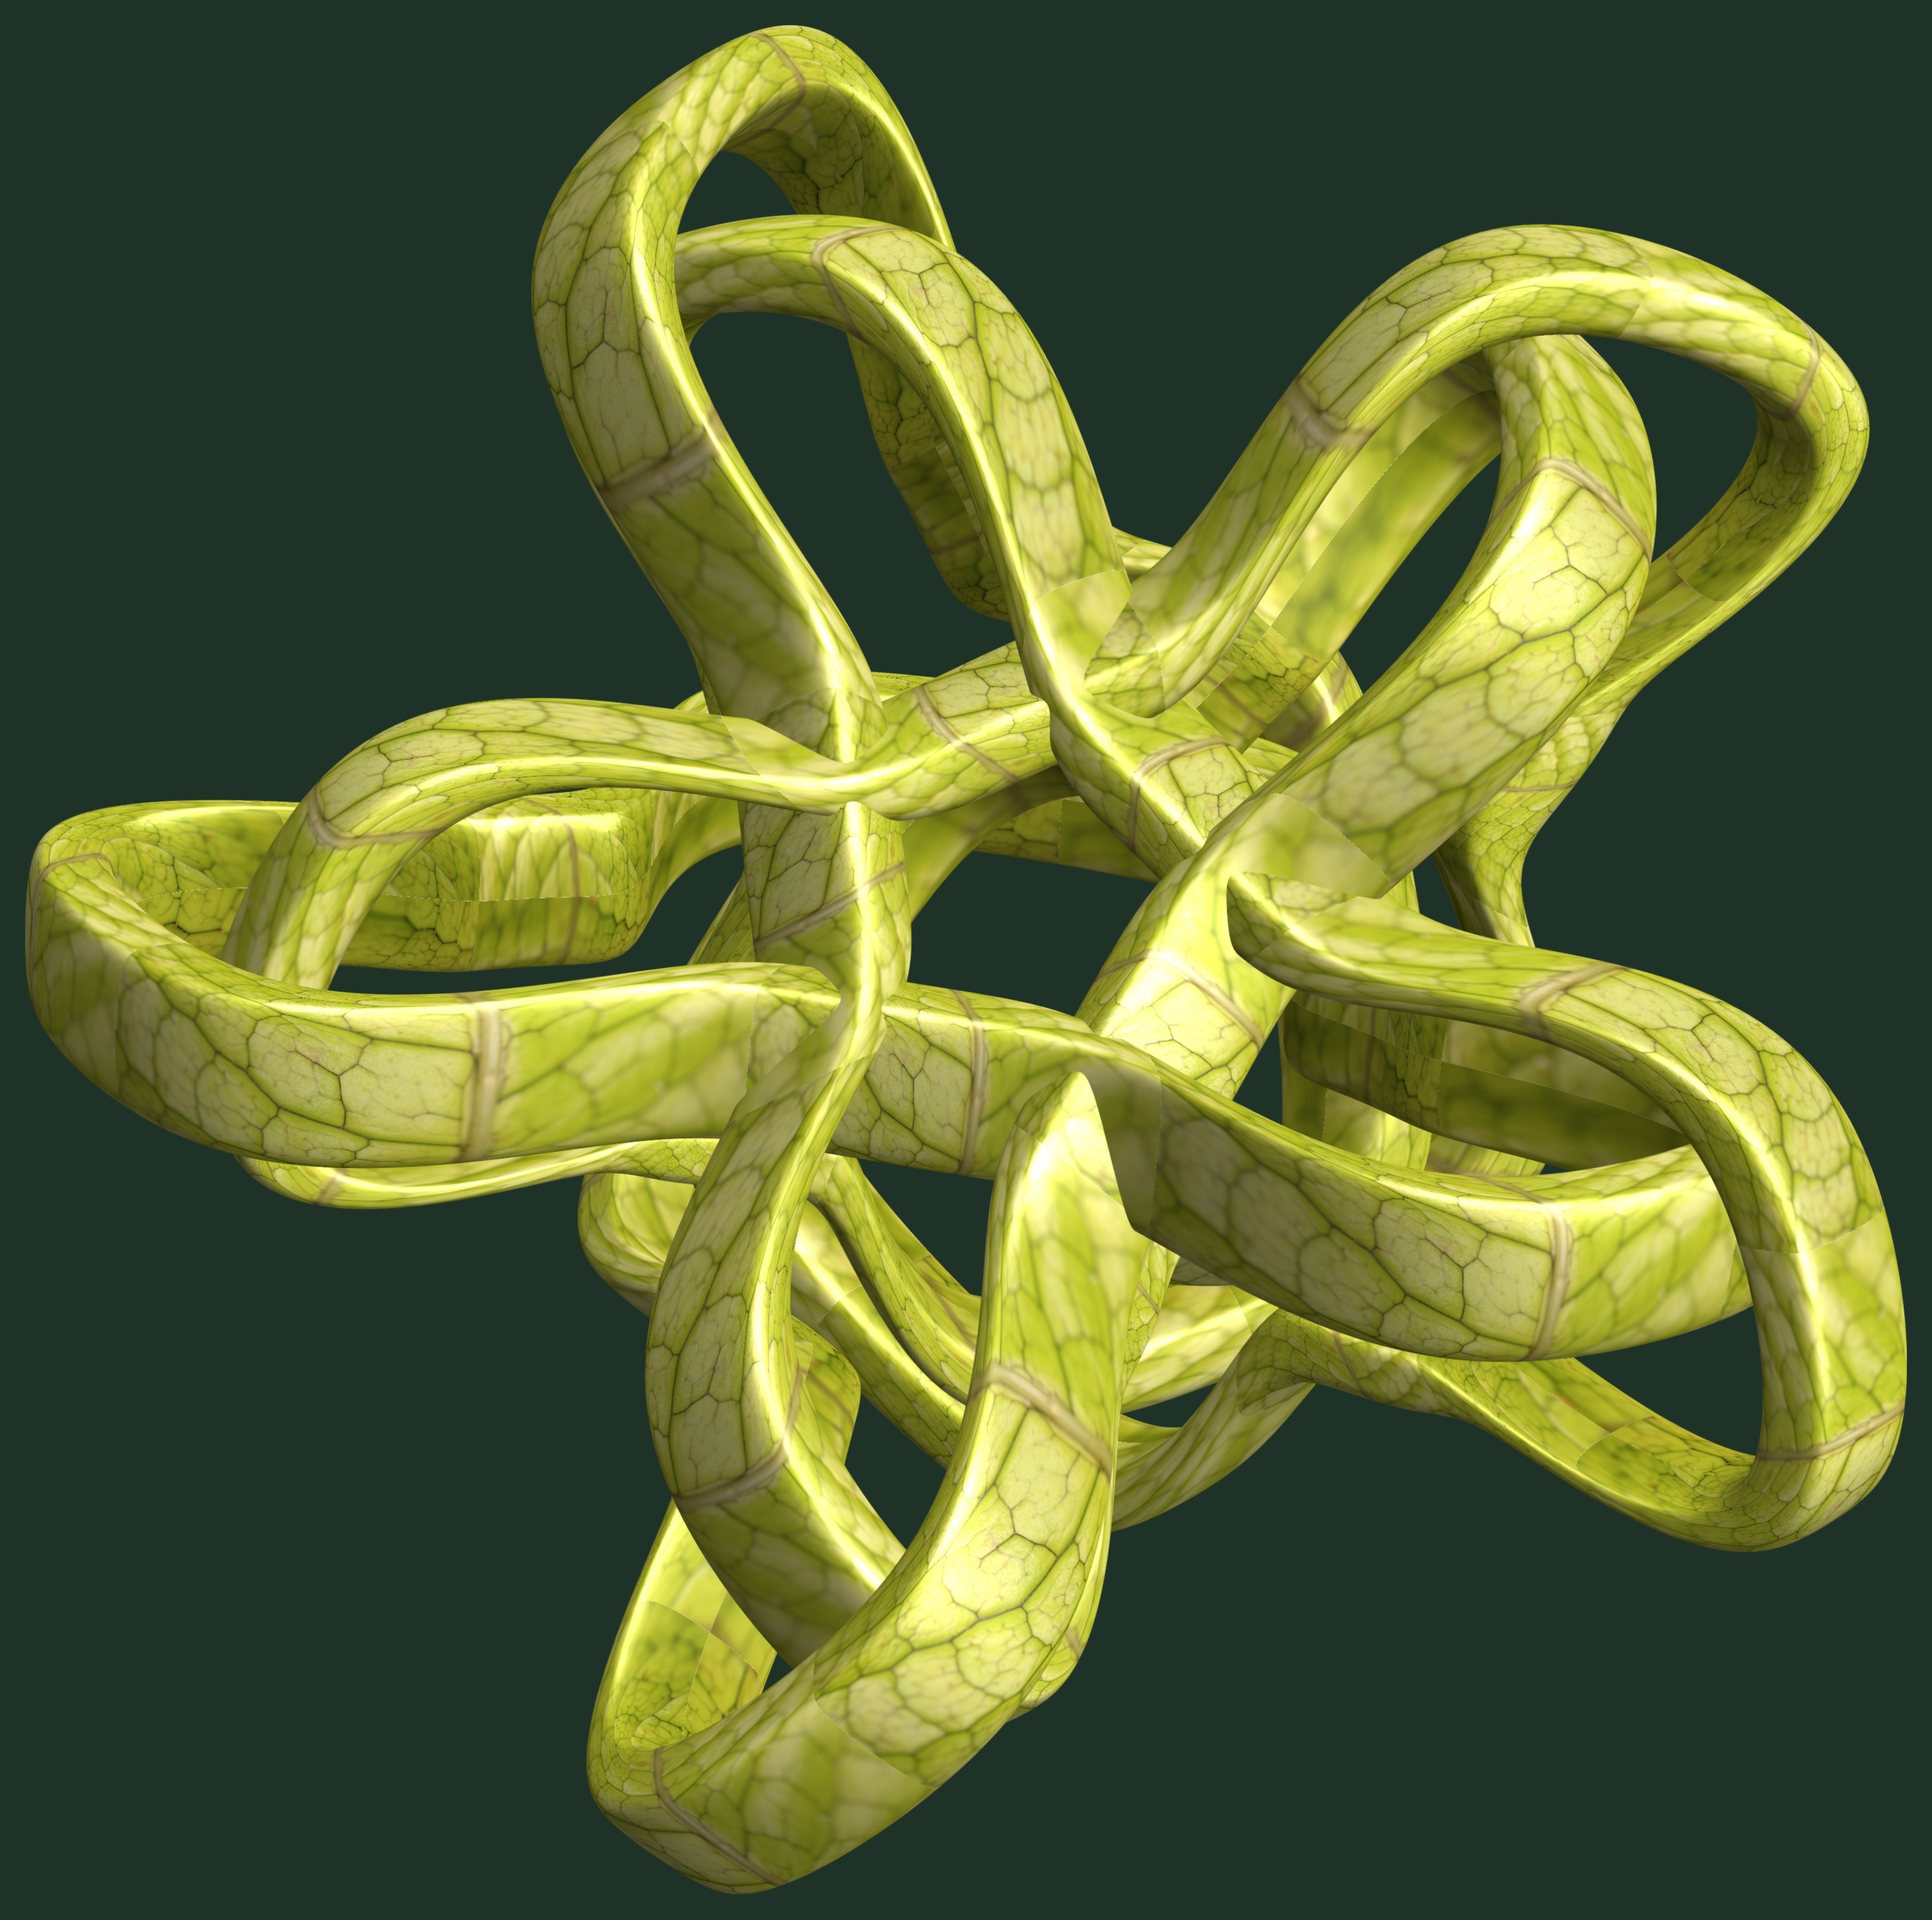
structure, texture, pattern, reptile, yellow, jewellery, sculpture, design, symmetry, 3d, graphic, torus, mathematica, cg, parametricplot3d, code, program, algorithm, mapping, serpent